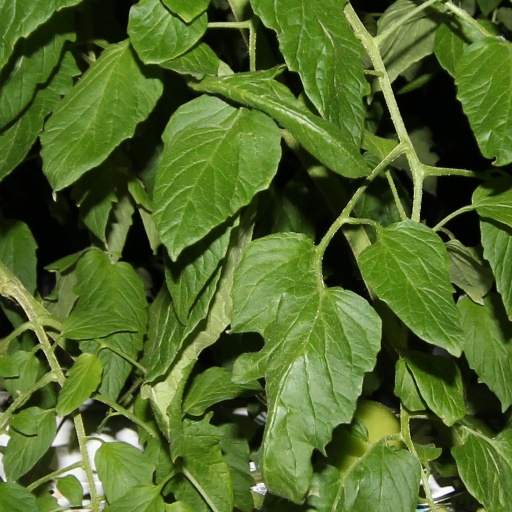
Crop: tomato